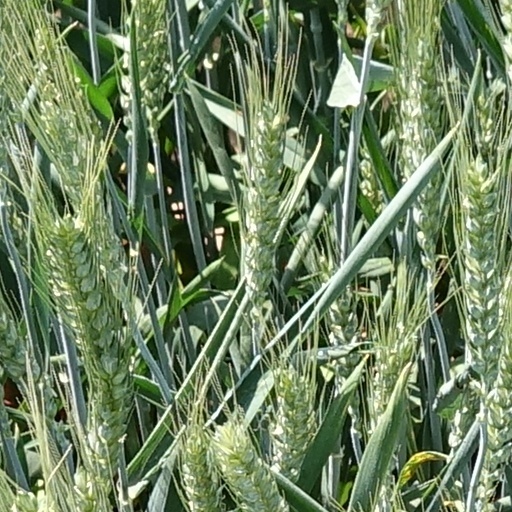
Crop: wheat